Marrying the Mafia IV

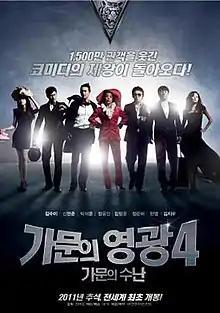
Film poster

Marrying the Mafia IV is a 2011 South Korean film, and the fourth installment of the "Marrying the Mafia" series.